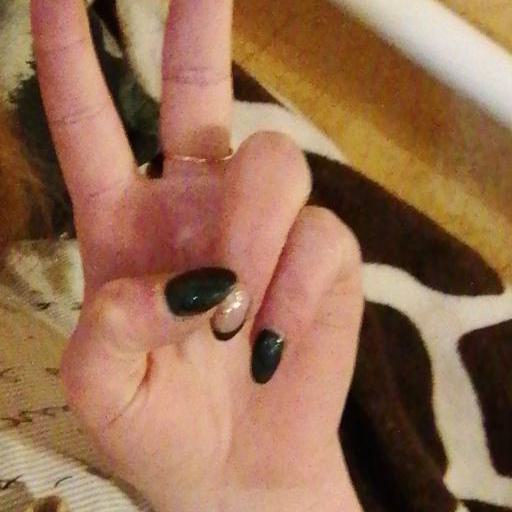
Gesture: peace